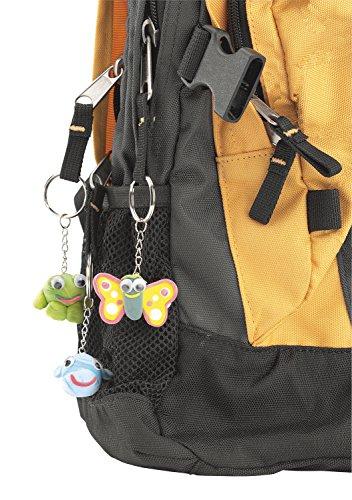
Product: Creativity for Kids Clay Keychains
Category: Toys & Games | Arts & Crafts | Clay & Dough
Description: Quick and clever craft perfect for parties, play, and rainy days.
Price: $6.99
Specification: ProductDimensions:8.4x1.8x4.8inches|ItemWeight:5.6ounces|ShippingWeight:11.2ounces(Viewshippingratesandpolicies)|DomesticShipping:ItemcanbeshippedwithinU.S.|InternationalShipping:ThisitemcanbeshippedtoselectcountriesoutsideoftheU.S.LearnMore|ASIN:B0024P80U6|Itemmodelnumber:1483|Manufacturerrecommendedage:6-16years